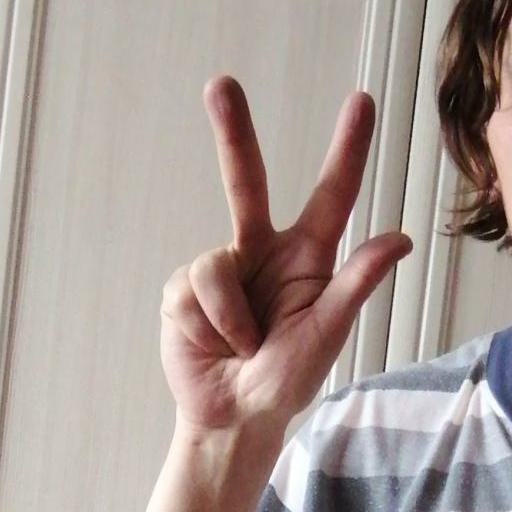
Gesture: three2